Lynn Howells

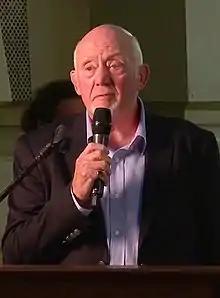
Lynn Howells during a press conference in September 2015 shortly before departing for the 2015 Rugby World Cup

Lynn Howells (born 29 May 1950) is a Welsh rugby union coach, who until March 2018 was the head coach of the Romanian national team, having been the manager of the national side for 10 months prior to his appointment. Howells, born in Maerdy in Rhondda Valleys, played flanker at his nearest club Tylorstown RFC, before playing for Penygraig RFC. There he was noticed by Pontypridd RFC, and represented one of the top clubs in Wales in 1971.